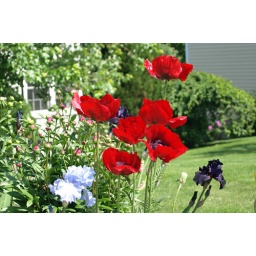
red poppies and lavender, purple, and yellow bearded iris in the mail-box garden